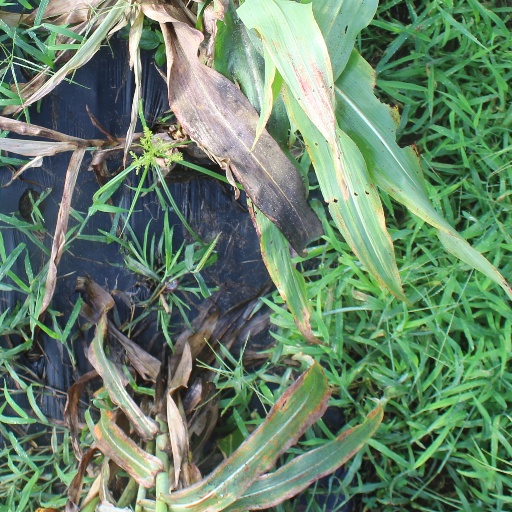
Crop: sorghum